Timothy Laurence

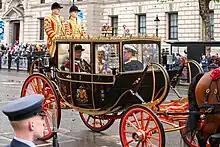
Laurence rode in the Scottish State Coach following the coronation of King Charles III on 6 May 2023, alongside Prince Richard, Duke of Gloucester and his wife, Birgitte, Duchess of Gloucester.

Laurence met Princess Anne when he served as an equerry to Queen Elizabeth II in 1986, at a time when it was much rumoured that her first marriage to Captain Mark Phillips was breaking down. In 1989, the existence of private letters from Laurence to the Princess was revealed by "The Sun" newspaper, though it did not name the sender. Buckingham Palace issued a statement: "The stolen letters were addressed to the Princess Royal by Commander Timothy Laurence, the Queen's Equerry. We have nothing to say about the contents of personal letters sent to Her Royal Highness by a friend which were stolen and which are the subject of a police investigation."